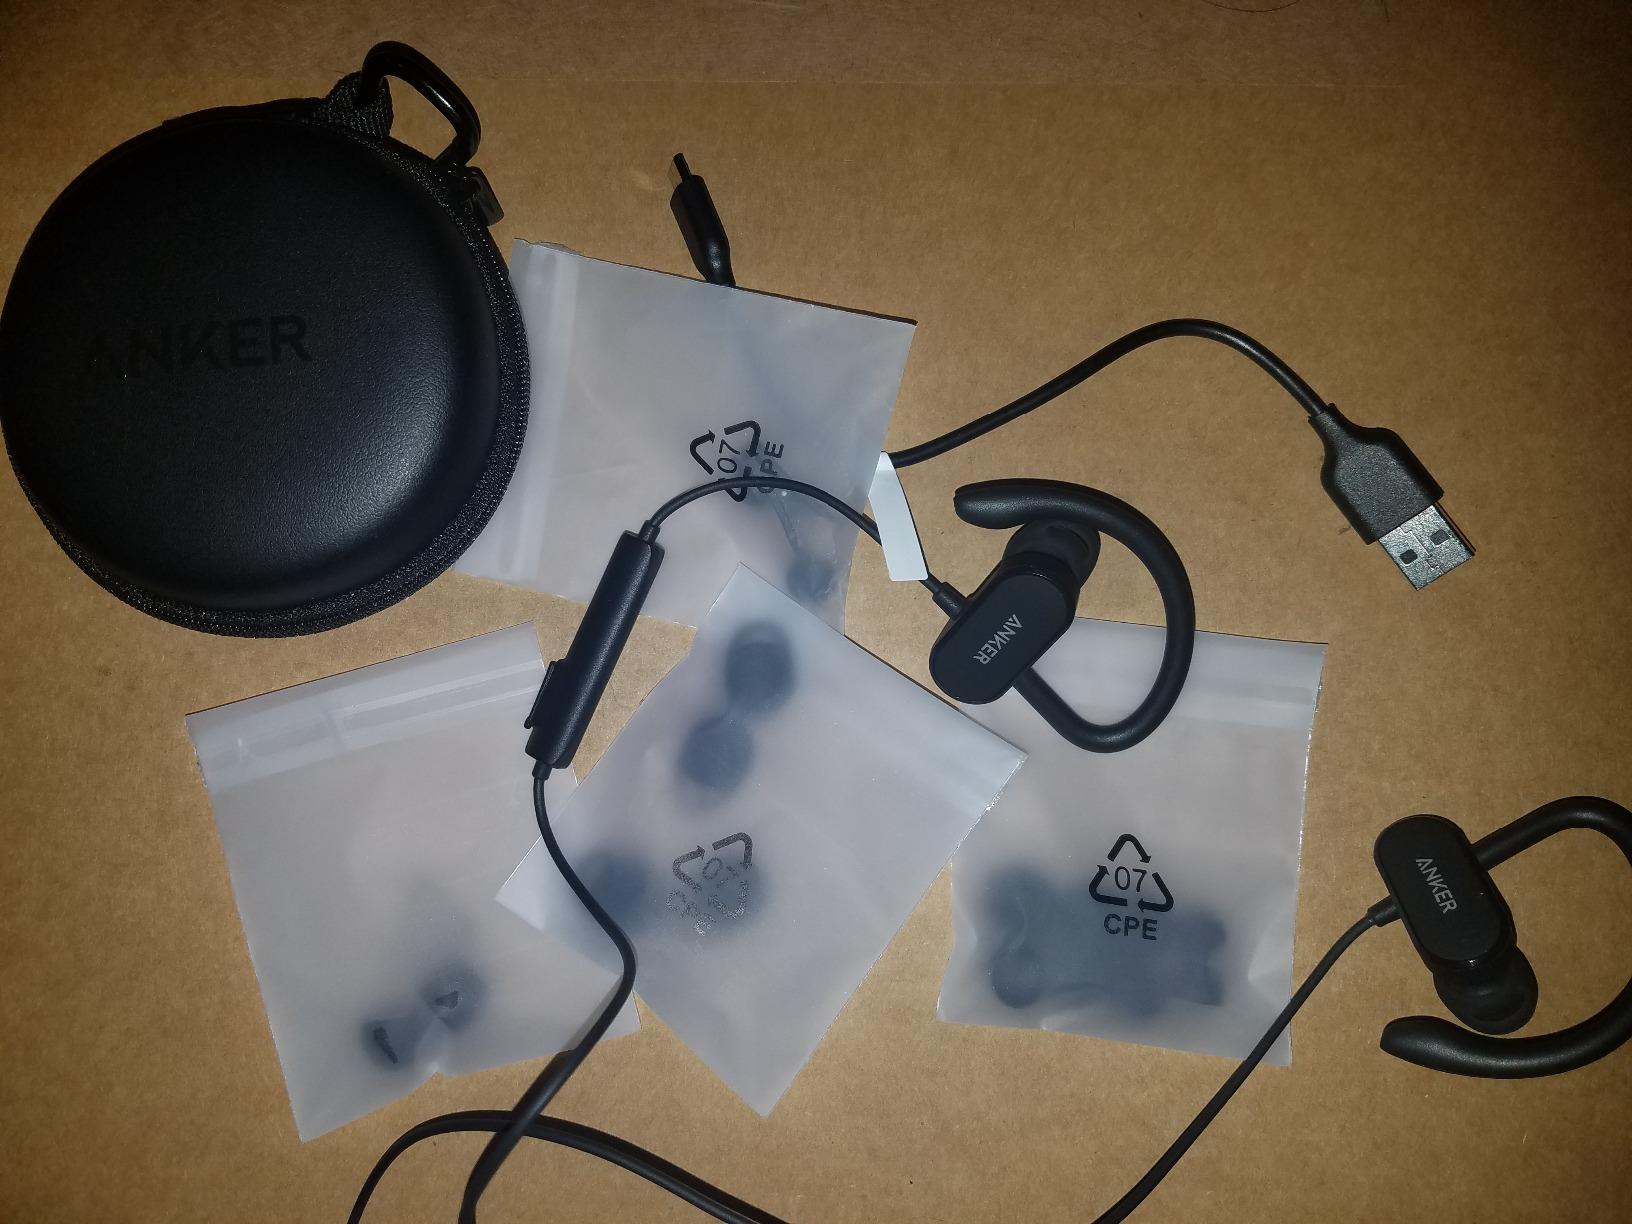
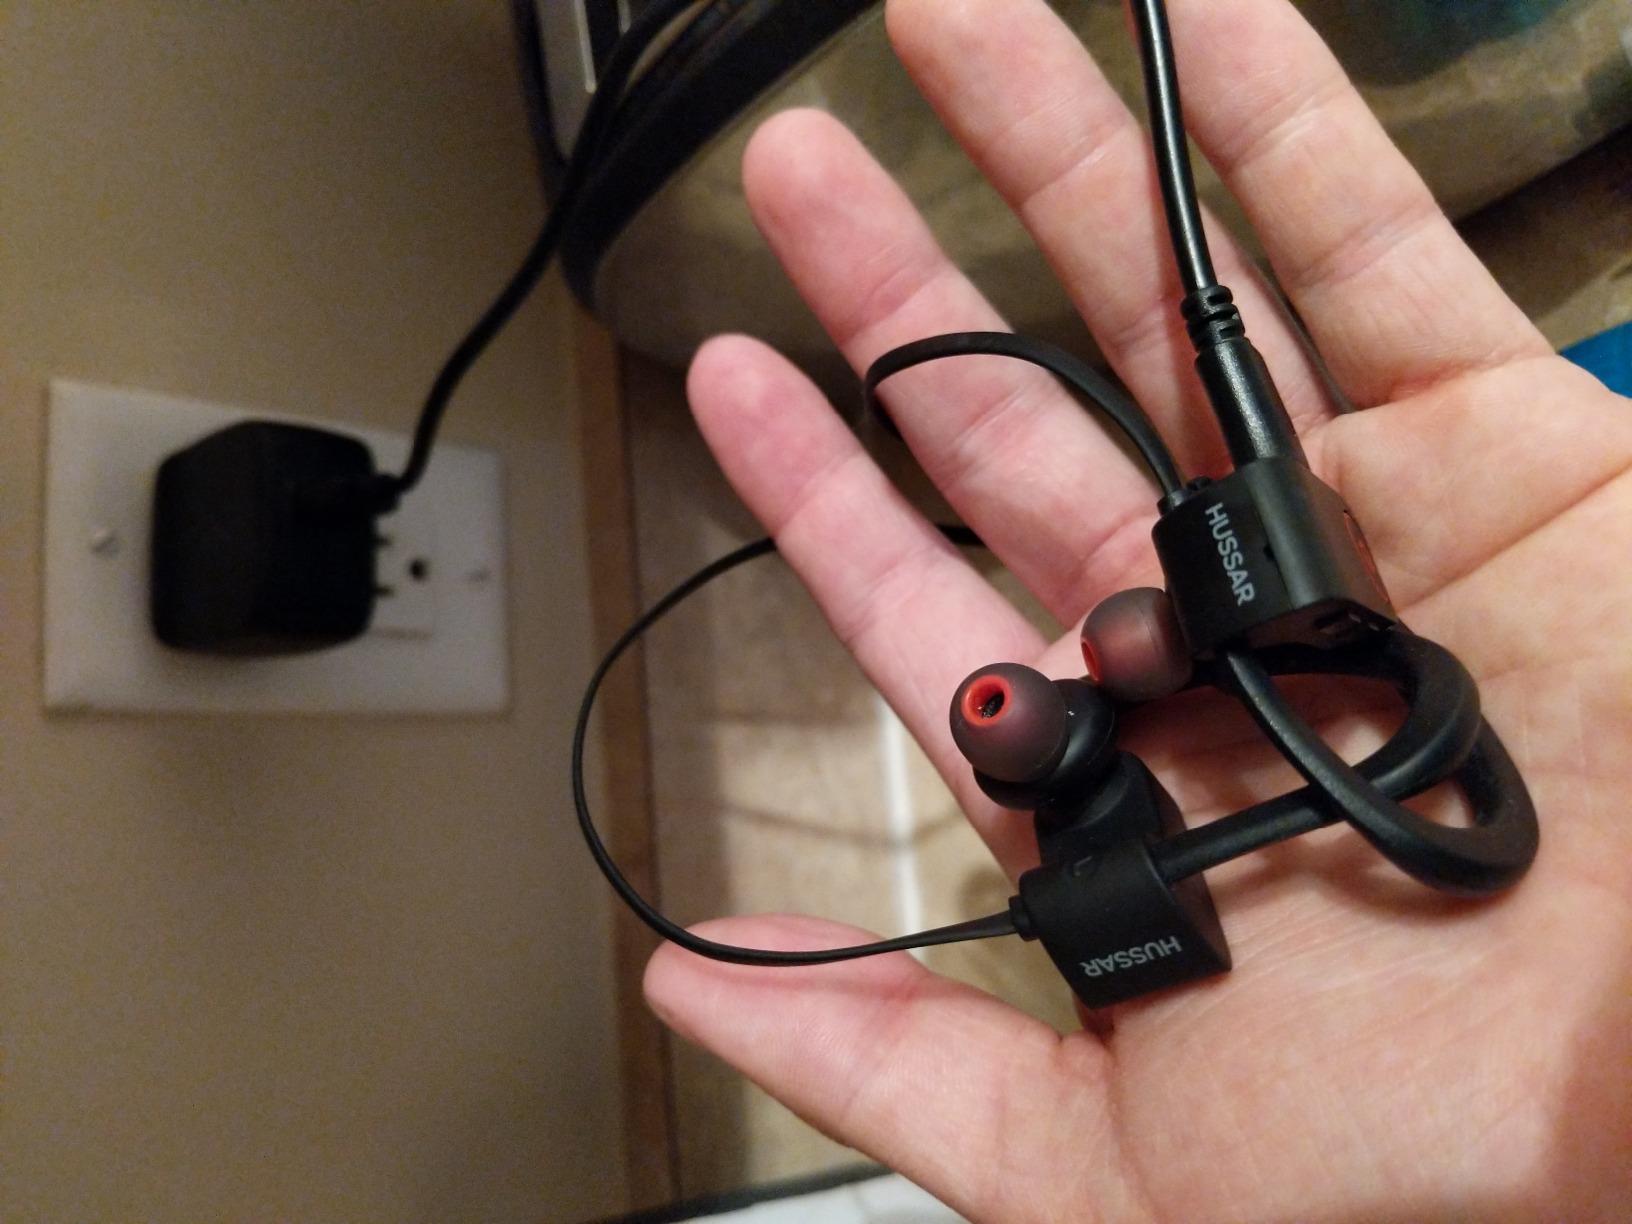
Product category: headphones
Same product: no